The Nexus (professional wrestling)

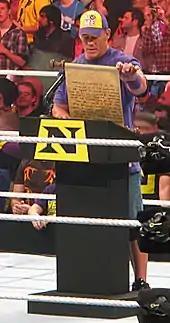
John Cena reading an address as a member of The Nexus after losing a match to Wade Barrett at Hell in a Cell

On the November 5 edition of "SmackDown," Otunga, who had been questioning Barrett's leadership over the past several weeks ever since Barrett cost him and Cena the WWE Tag Team Championship to Slater and Gabriel, led Harris, McGillicutty, Gabriel and Slater to a second invasion of "SmackDown," interrupting a match between Edge and Alberto Del Rio, but The Nexus was then defeated in the main event in a 5-on-5 tag team match by Edge, Del Rio, Big Show, Kane and Kofi Kingston. Barrett did not approve Otunga's decision to lead The Nexus to "SmackDown" and, as a result, forced him to defend his spot in the group the following week. On the November 12, 2010 edition of "SmackDown," thanks to interference from Kane, Otunga defeated Edge in a lumberjack match to keep his spot in The Nexus. At Survivor Series, Orton retained the WWE Championship against Barrett via pinfall following an RKO and Cena was fired (kayfabe) from WWE and subsequently exiled from The Nexus.